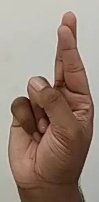
ASL sign: R